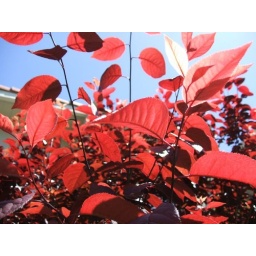
Red rover fell over onto the sidewalk in the mid-morning moonlight by the mountain on the beach.